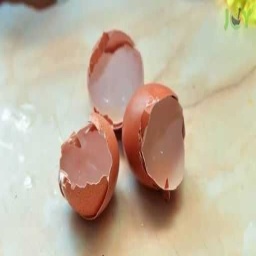
Label: eggshells